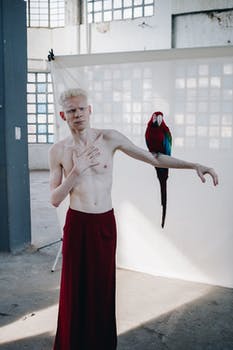
Label: No Watermark